Pohjola Insurance building

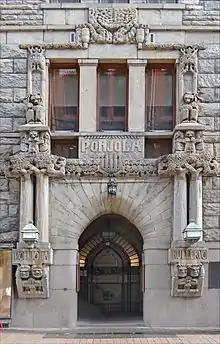
Main entrance of the Pohjola Insurance building; sculptures by Hilda Flodin

The Pohjola Insurance building is the former headquarters of the Pohjola Insurance Company at Aleksanterinkatu 44 and Mikonkatu 3 in central Helsinki. Primarily designed by Gesellius, Lindgren & Saarinen and constructed in 1899–1901, it is a prominent example of Finnish national romantic architecture. It was acquired in 1972 by Kansallis-Osake-Pankki, now succeeded by Nordea.